Doreen Kessy

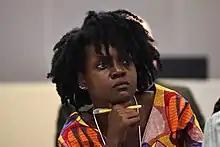
Kessy at the World Economic Forum Annual Meeting in Davos

Doreen Kessy is a Tanzanian entrepreneur and education champion. She is the former Chief Business Officer and Chief Operations Officer at Ubongo Learning Ltd, Africa's leading children's edutainment and media company. Kessy played a critical role in building Ubongo to help kids learn and love learning through mass media technologies such as TV, Radio and mobile phone. Over the year, she led Ubongo's operations most importantly it's commercial strategy, market expansion efforts across Africa, and language adaption and content distribution.